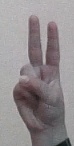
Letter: taa